Meaghan Martin

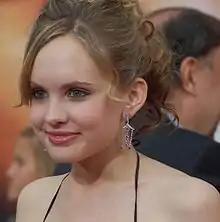
Martin in 2009

Martin started her acting career in 2007, in television programs such as Nickelodeon's "Just Jordan" and CBS's "Close to Home", as well as a guest stint in the Disney Channel series "The Suite Life of Zack & Cody". Martin was eventually cast as the lead antagonist Tess Tyler in the Disney Channel original film, "Camp Rock", starring Demi Lovato and the Jonas Brothers. Martin was selected by "TV Guide" in 2008, as one of the "13 Hottest Young Stars to Watch". She was the online host for the 2008 "Disney Channel Games".